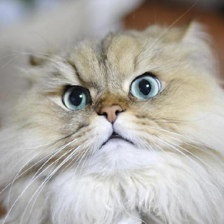
Label: animals